Lockheed Constellation

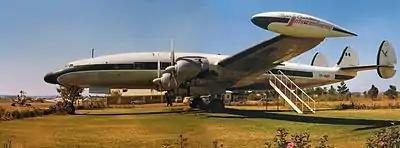
Super Constellation at Charles Prince Airport, Rhodesia (now Zimbabwe) in 1975, used as a flying club headquarters

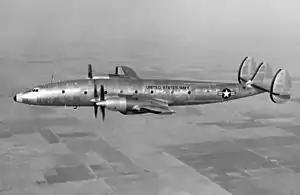
A United States Navy R7V-2 (L-1249) in flight: The L-1249 used Pratt & Whitney T34 turboprop engines in place of the Wright R-3350 radials.

The initial military versions carried the Lockheed designation of L-049; as World War II came to a close, some were completed as civilian L-049 Constellations followed by the L-149 (L-049 modified to carry more fuel tanks).